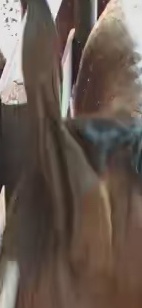
Face region: ears (position_of_ears)
Pain indicator: not_present